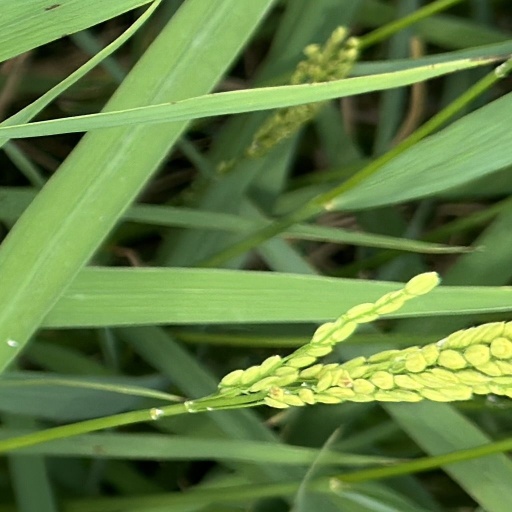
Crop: rice